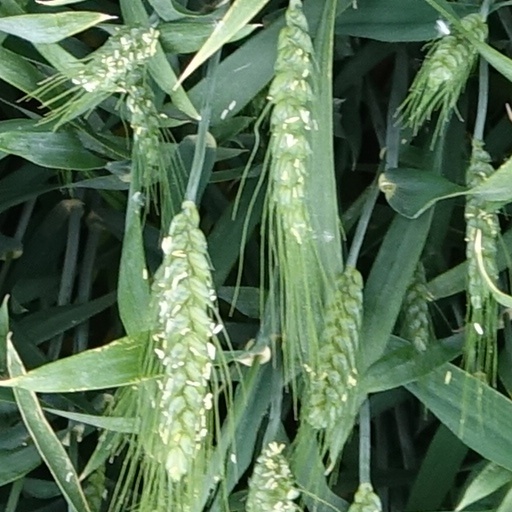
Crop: wheat